Eugenio Minasso

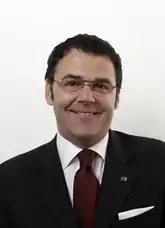

A member of The People of Freedom, he served in the Chamber of Deputies from 2008 to 2013.